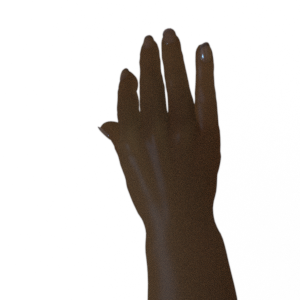
Label: paper